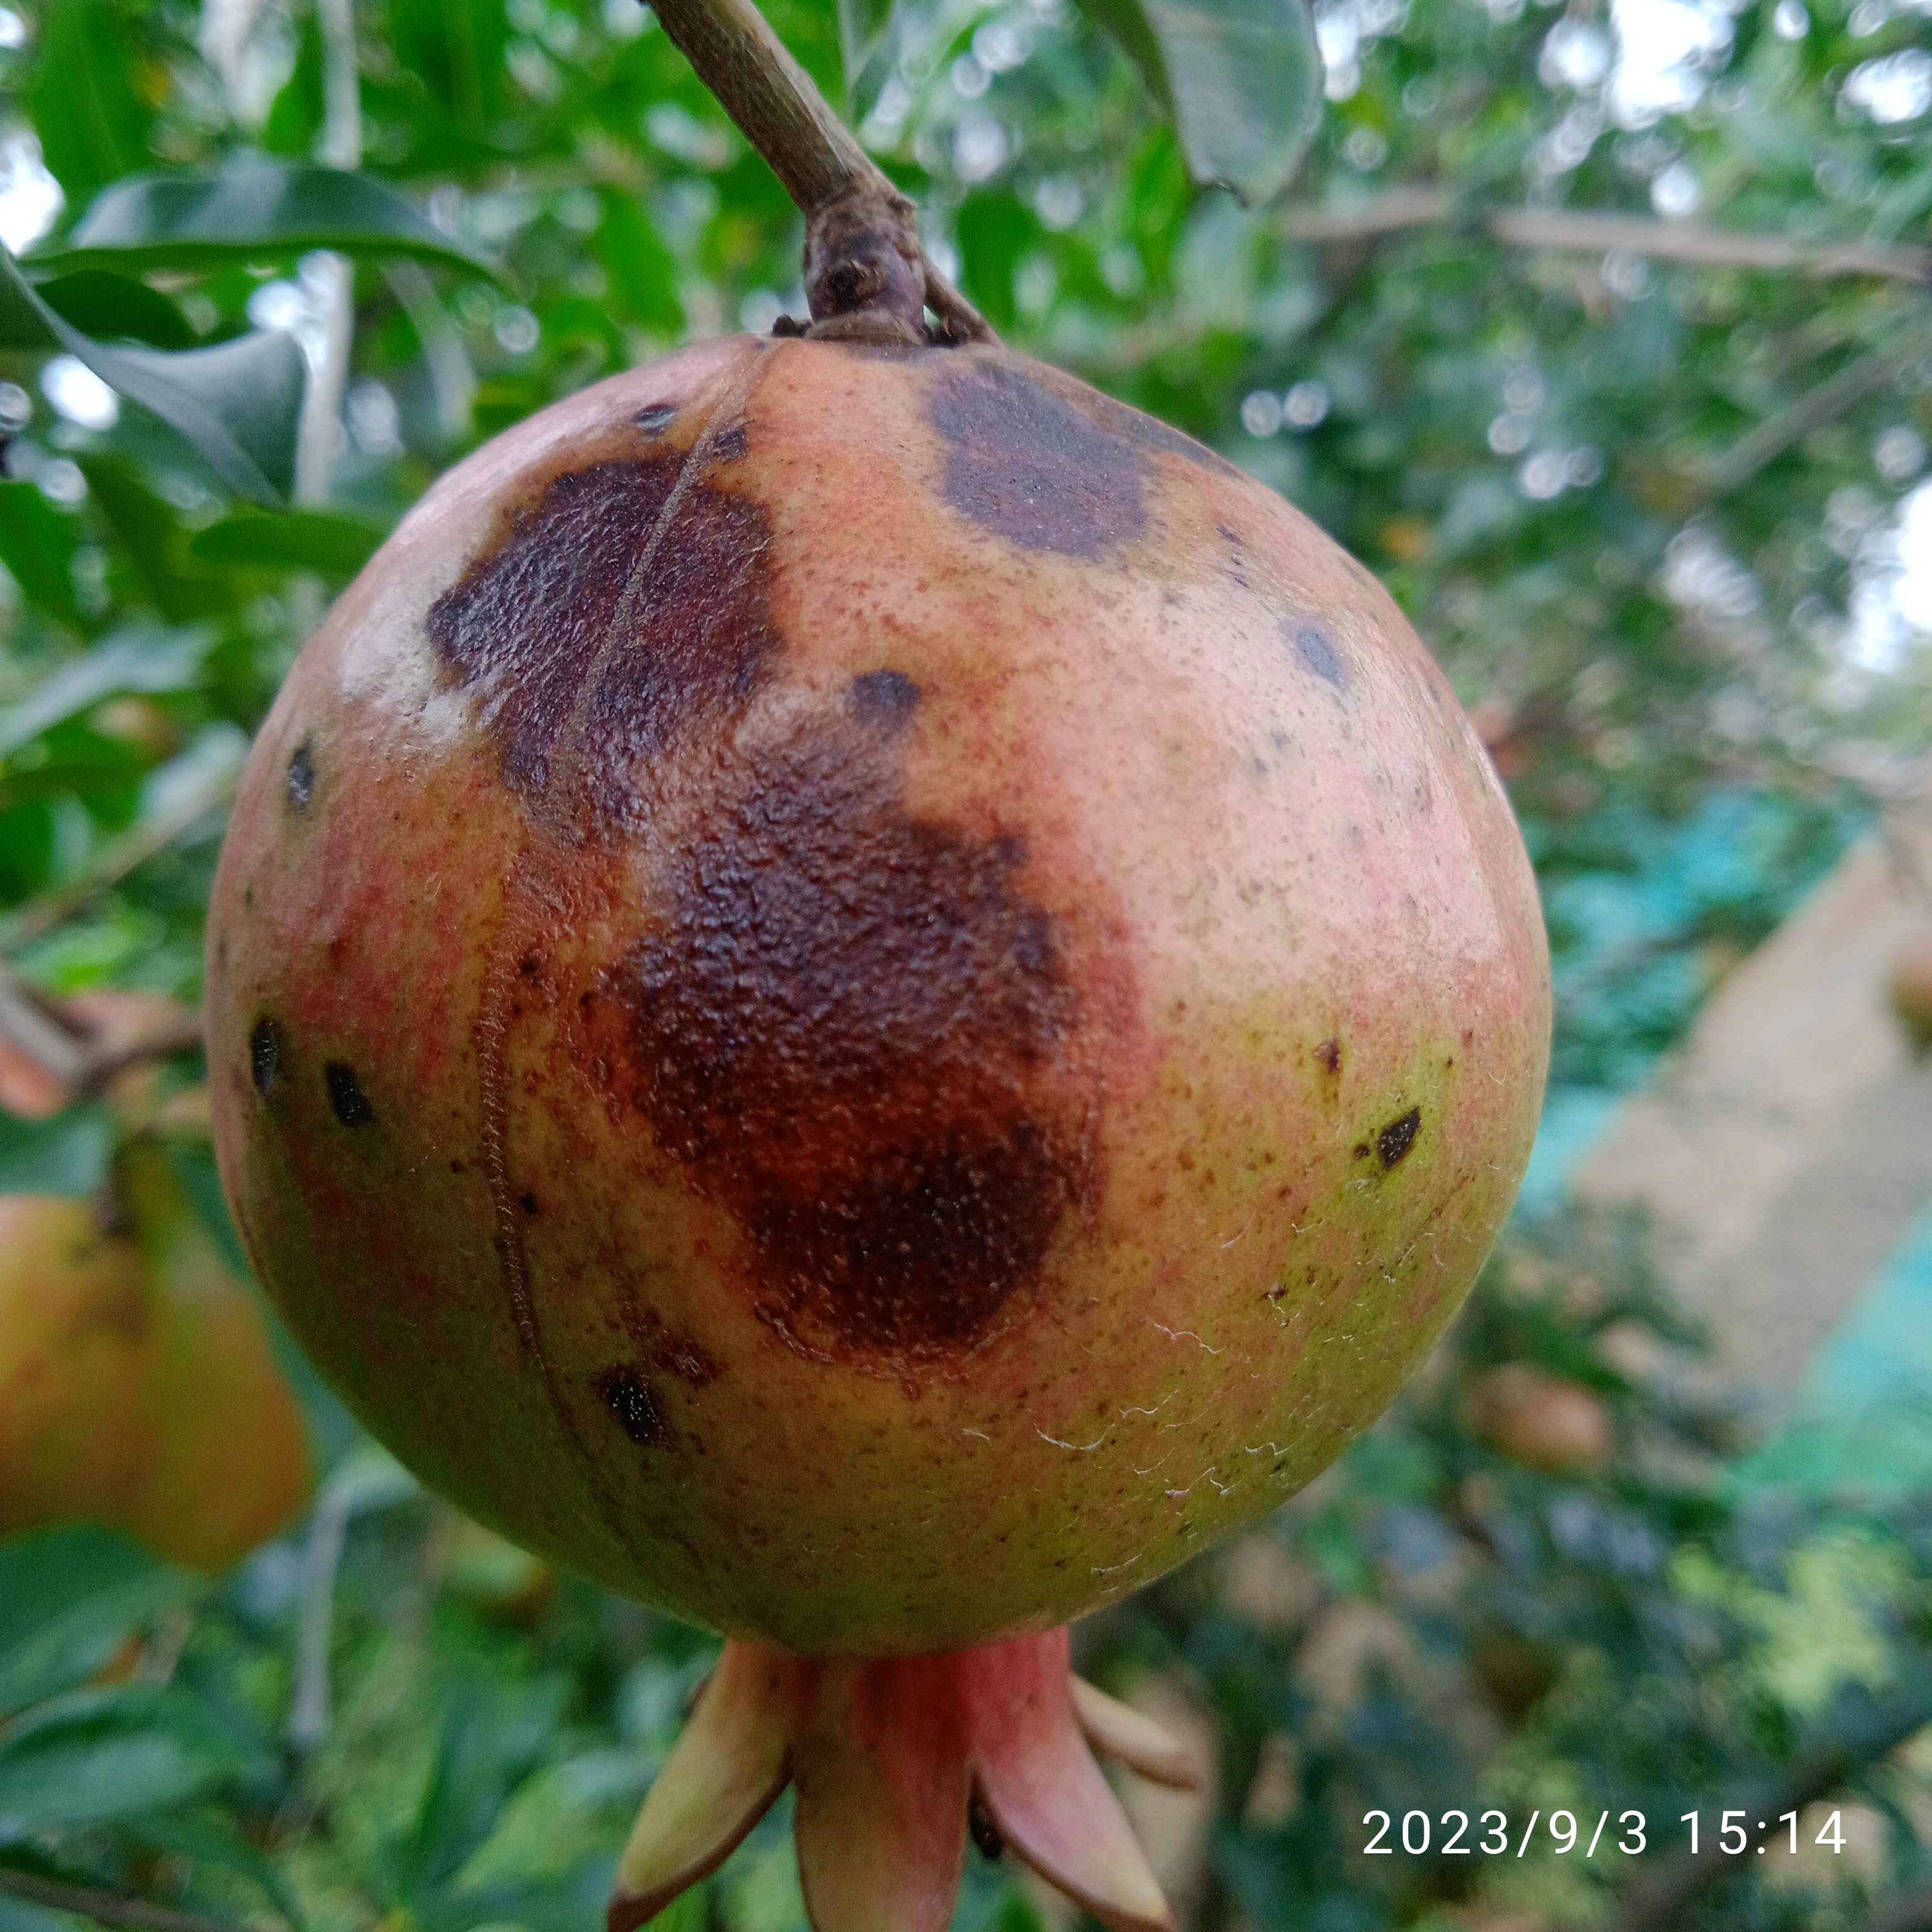
Label: Anthracnose